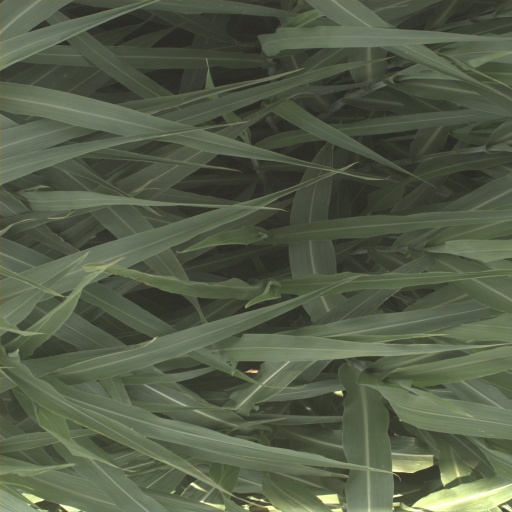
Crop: sorghum